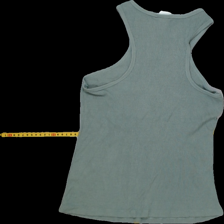
View: back
Type: Top
Category: Ladies
Brand: H&M
Colors: Green
Material: 100%viscose
Size: L
Trend: No trend
Stains: No
Price range: <50
Recommended usage: Reuse